Harout Chitilian

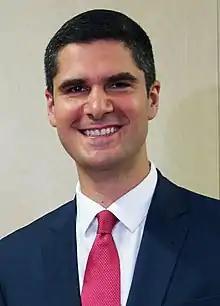
Harout Chitilian in 2016.

Harout Chitilian (Armenian: Հարութ Շիթիլեան) (born in 1980 in Beirut, Lebanon) is a former city councillor from Montreal, Quebec, Canada, former chairman of the council, he held the position of vice president of the executive committee of Montreal city until his electoral defeat in November 2017. Originally elected as a member of Union Montreal, Chitilian sat as an independent councillor from December 2012 to August 2013, when he reaffiliated with the new Équipe Denis Coderre.